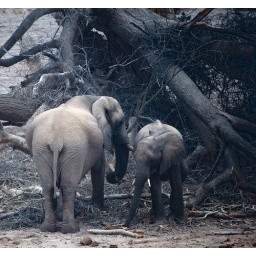
The elephants eating bark from a fallen tree in the Hoanib river, Namibia.